Trumbash

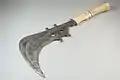
Trumbash with an ivory handle

A trumbash or trombash is a Mangbetu throwing knife from the Democratic Republic of the Congo.